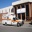
Label: ambulance